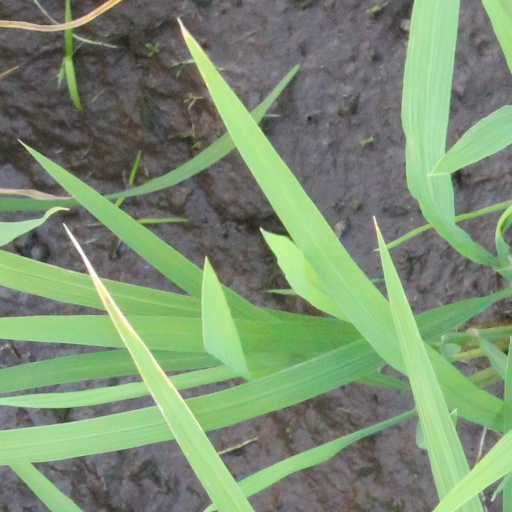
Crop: rice